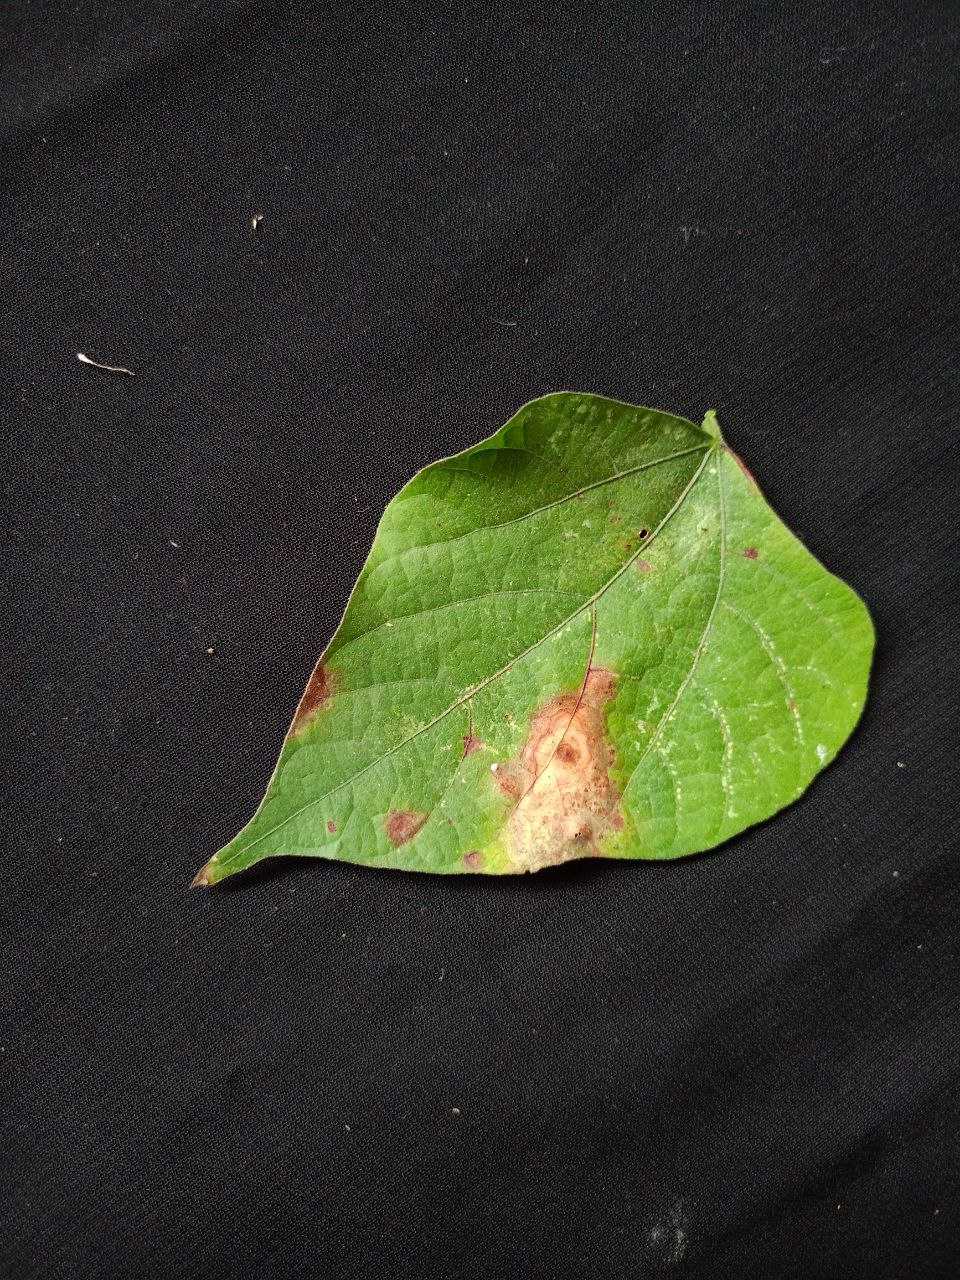
Crop: bean
Leaf condition: Blight